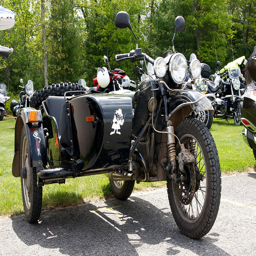
a close up of a parked motorcycle
A motorcycle parked in a parking space with a side car.
a custom motor bike is parked on some gravel
The motorcycle with the sidecar is parked near other motorcycles.
A group of tricycles parked on a field